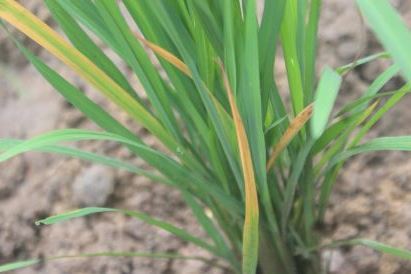
Disease: Tungro